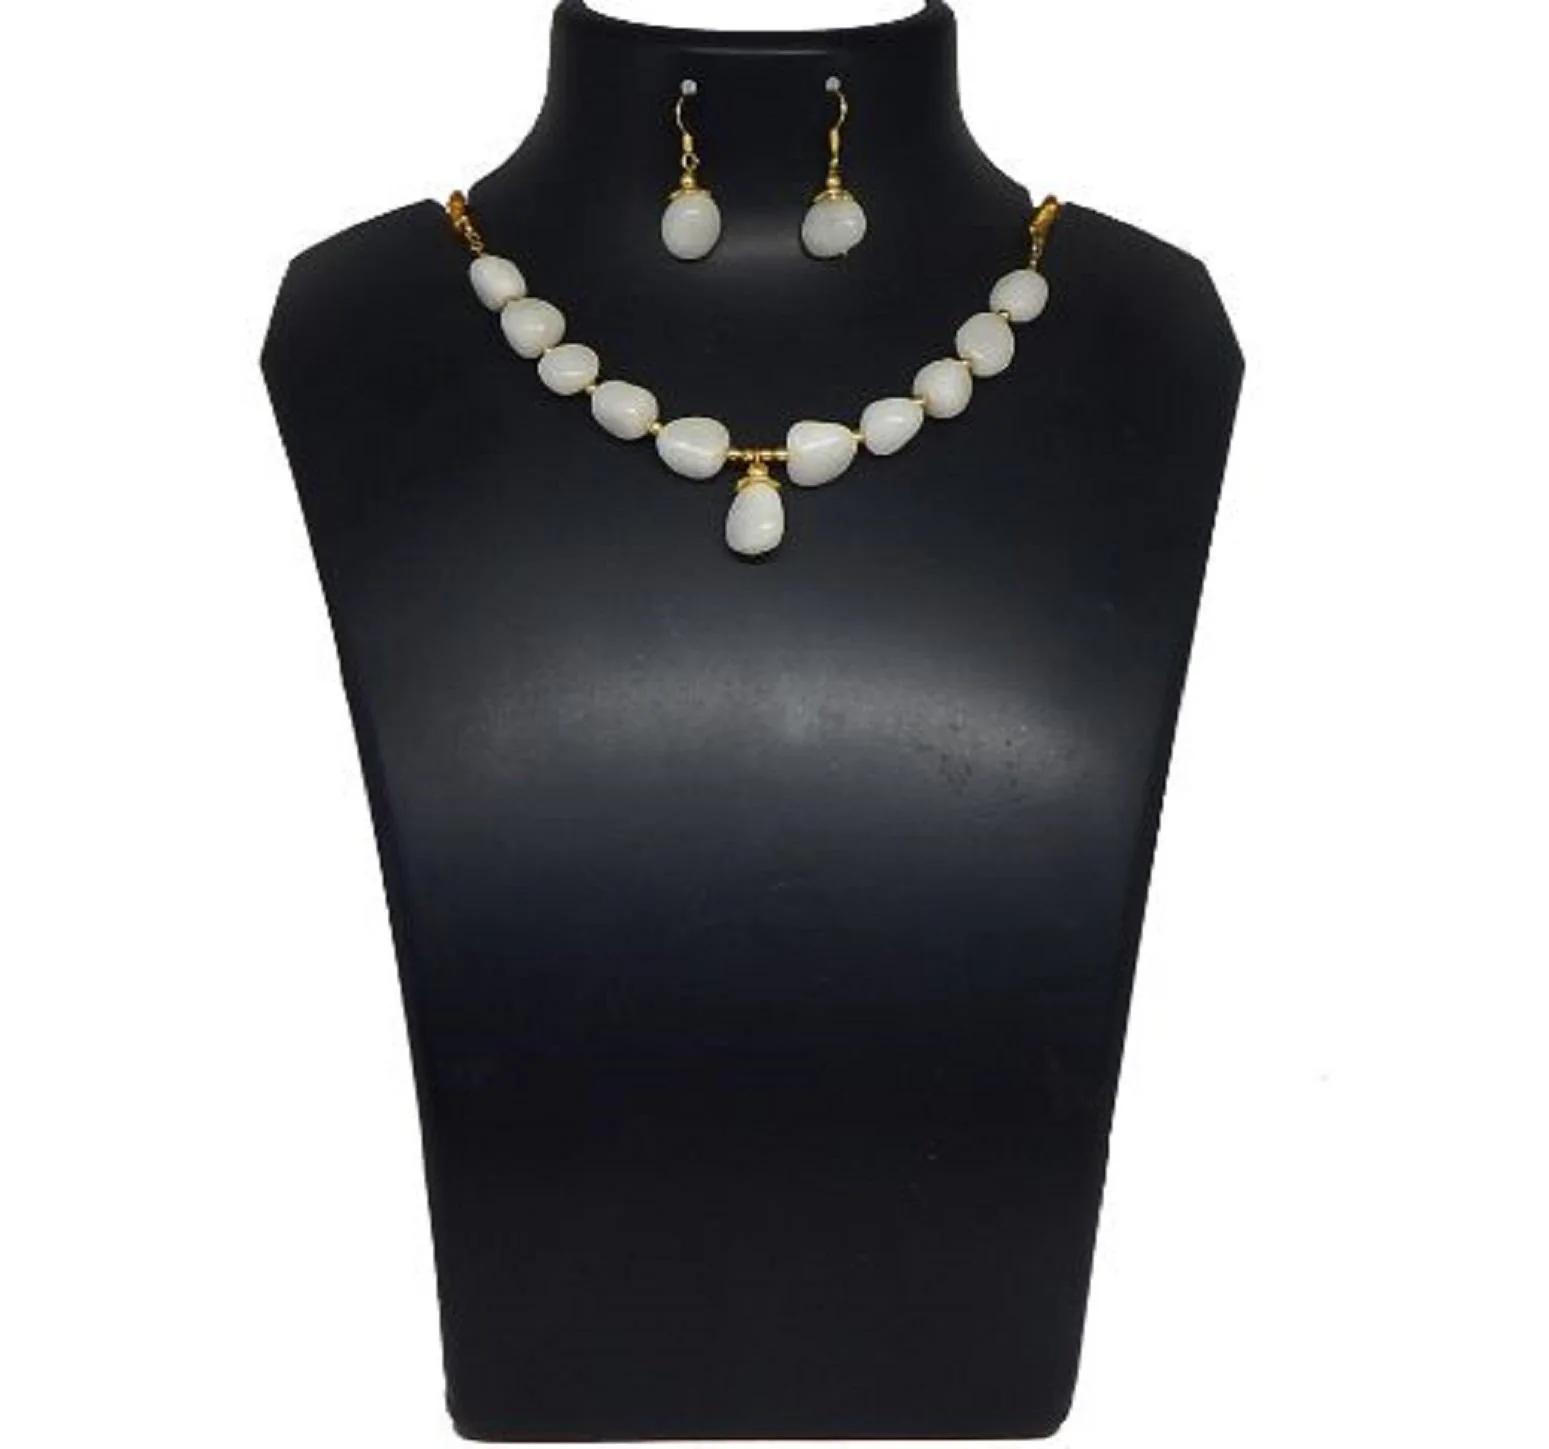
JAYA VISION ENTERPRISES Gemstone White Agate Tumble for Crown Chakra Choker Necklace
Type: Necklaces
Brand: JAYA VISION ENTERPRISES
Price: Rs. 499
 Item Type : Semi Precious Gem Stone White Agate Tumble Necklace,Style : White Agate Tumble Stone Beads Necklace,Finishing Detail : White Agate Tumble with Gold Polish Copper metal Finding Choker Necklace with earrings.White Agate makes you naturally optimistic, brings positive qualities to you that you want to see in others.